Green brothers

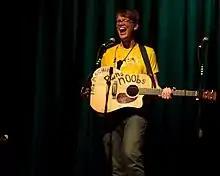
Hank Green performing at w00tstock

In 2008, Hank Green and fellow musician Alan Lastufka founded DFTBA Records. The distribution of merchandise is largely independent. In 2009, the record label caught the attention of YouTube, who praised the label on its official blog. DFTBA Records launched a series called "The Warehouse" on its YouTube channel, where it documents new products and announces events. DFTBA Records' merchandise extends past music, and includes merchandise such as T-shirts and posters.